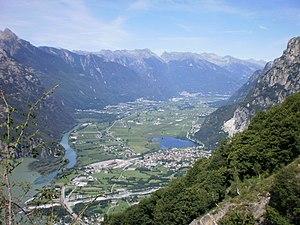
La Valchiavenna est une région alpine située au nord du lac de Côme dans la province de Sondrio. Elle est traversée par les rivières Mera et Liro, et peut être divisée en trois parties à partir de la confluence de ces deux rivières près de Chiavenna, la principale ville de la région.